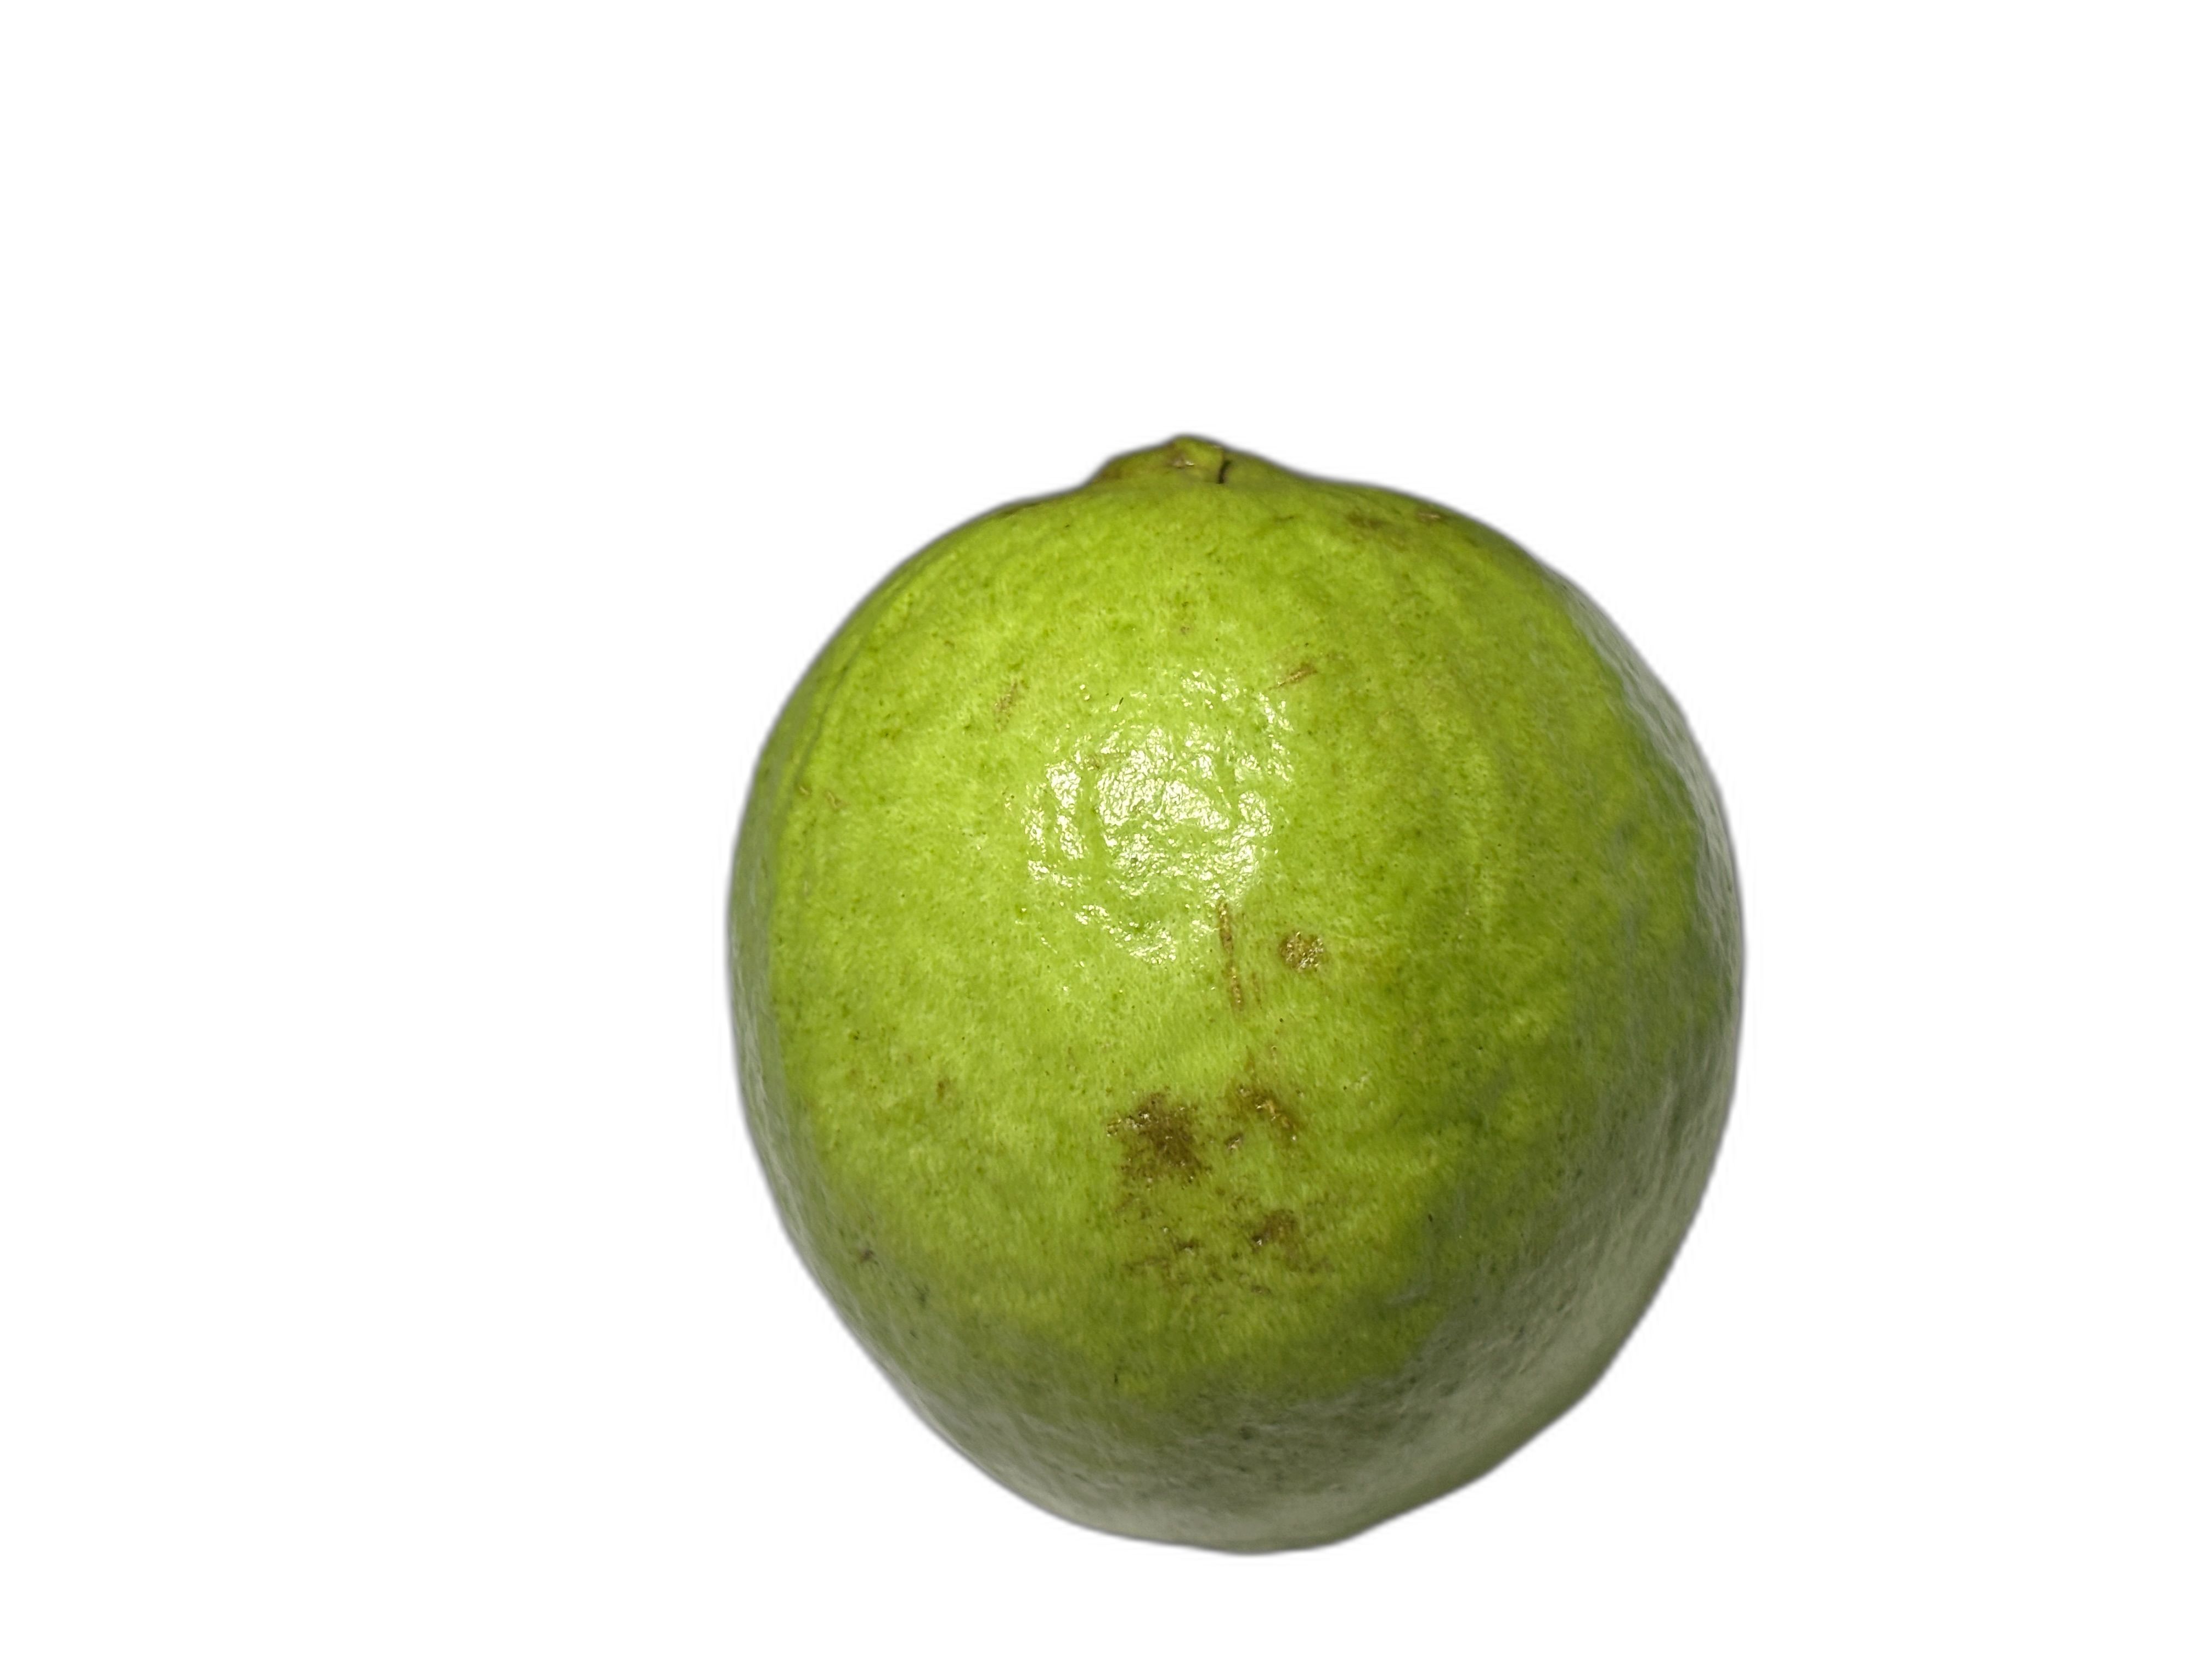
Plant part: fruit
Disease: Healthy